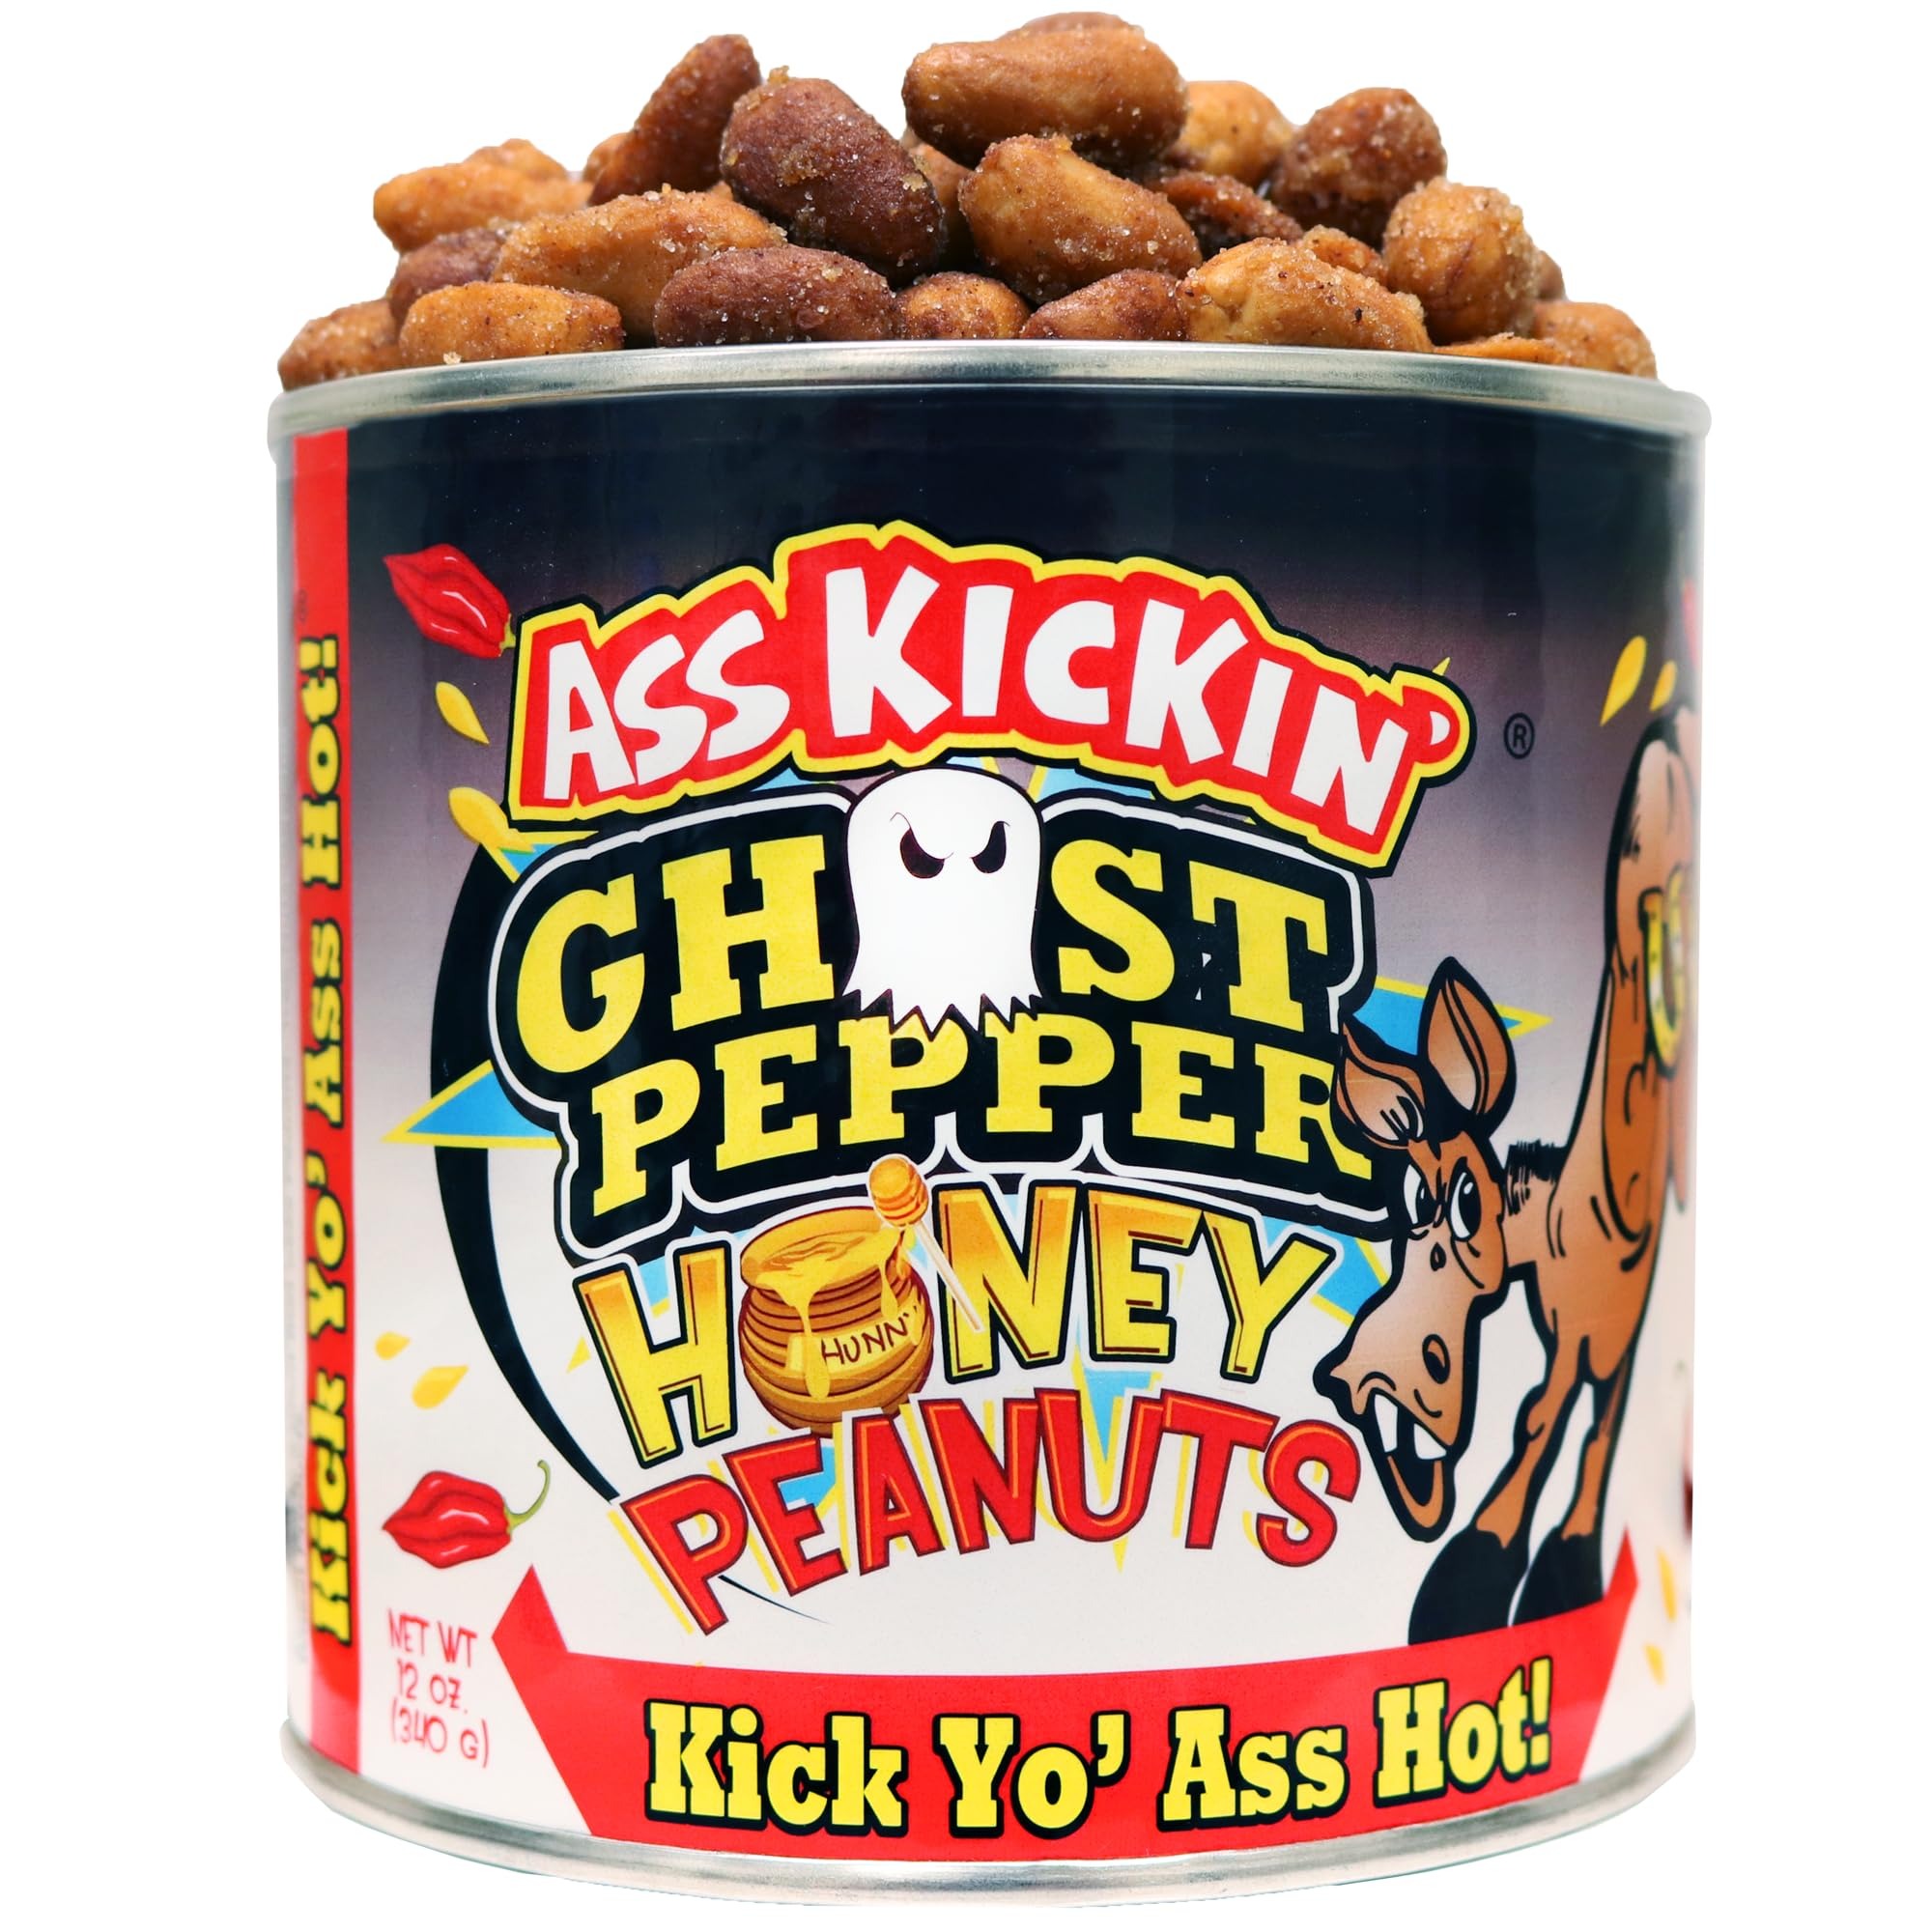
Item Name: KICKIN’ Ghost Pepper Spicy Hot Peanuts – 12oz - Ultimate Spicy Gourmet Gift Peanuts - Try if you dare!
Bullet Point 1: GHOST PEPPER PEANUTS: The perfect spicy hot peanuts for the fans of one of the hottest pepper on the planet. Challenge yourself to make it through a can!
Bullet Point 2: SPICY HOT PEANUTS: Our peanuts bring spicy flavor to the next level. If you can take the heat, these delicious hot peanuts will be your new go-to snack when want something crunchy and spicy with a natural taste.
Bullet Point 3: HEALTHY SNACK: Instead of snacking on the usual high carbs and high sugar foods, make a healthier choice. These hot peanuts are packed with protein and nutrition perfect for adults or kids looking for a touch of spicy heat.
Bullet Point 4: ON THE RUN: Whenever you need a snack “on the run” and you need to stay moving through your busy day. This is the perfect food to power you through a tough workout, long workdays, and the ever-growing to-do lists.
Bullet Point 5: NUTRITIOUS: These spicy hot peanuts are packed with nutrition and protein. They are cholesterol-free and do an excellent job of satisfying hunger not to mention they are packed with Vitamin E. Perfect healthy and spicy snack for the busy body. With all the different flavors, there is a good snack for everyone.
Product Description: <b>GHOST PEPPER PEANUTS: </b>The perfect spicy hot peanuts for the fans of one of the hottest pepper on the planet. Challenge yourself to make it through a can!<p> <b>SPICY HOT PEANUTS: </b>Our peanuts bring spicy flavor to the next level. If you can take the heat, these delicious hot peanuts will be your new go-to snack when want something crunchy and spicy with a natural taste.<p> <b>HEALTHY SNACK:</b> Instead of snacking on the usual high carbs and high sugar foods, make a healthier choice. These hot peanuts are packed with protein and nutrition perfect for adults or kids looking for a touch of spicy heat.<p> <b>ON THE RUN: </b>Whenever you need a snack “on the run” and you need to stay moving through your busy day. This is the perfect food to power you through a tough workout, long workdays, and the ever-growing to-do lists. <p> <b>NUTRITIOUS: </b>These spicy hot peanuts are packed with nutrition and protein. They are cholesterol-free and do an excellent job of satisfying hunger not to mention they are packed with Vitamin E. Perfect healthy and spicy snack for the busy body. With all the different flavors, there is a good snack for everyone.<p><br> Peanuts loaded with honey & Caronlina Reaper Pepper. These new explosive Ass Kickin’ nuts are addicting and extremely hot!
Value: 12.0
Unit: Ounce

Price: 15.9